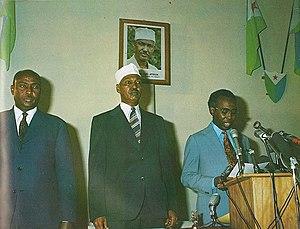
Ahmed Dini Ahmed proclamant la Déclaration d'indépendance de Djibouti le 27 juin 1977. Español: Ahmed Dini Ahmed proclamando la Declaración de Independencia de Djibouti el 27 de junio de 1977.